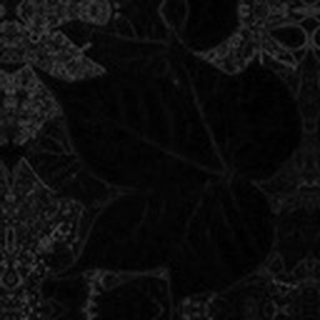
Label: healthy_cotton